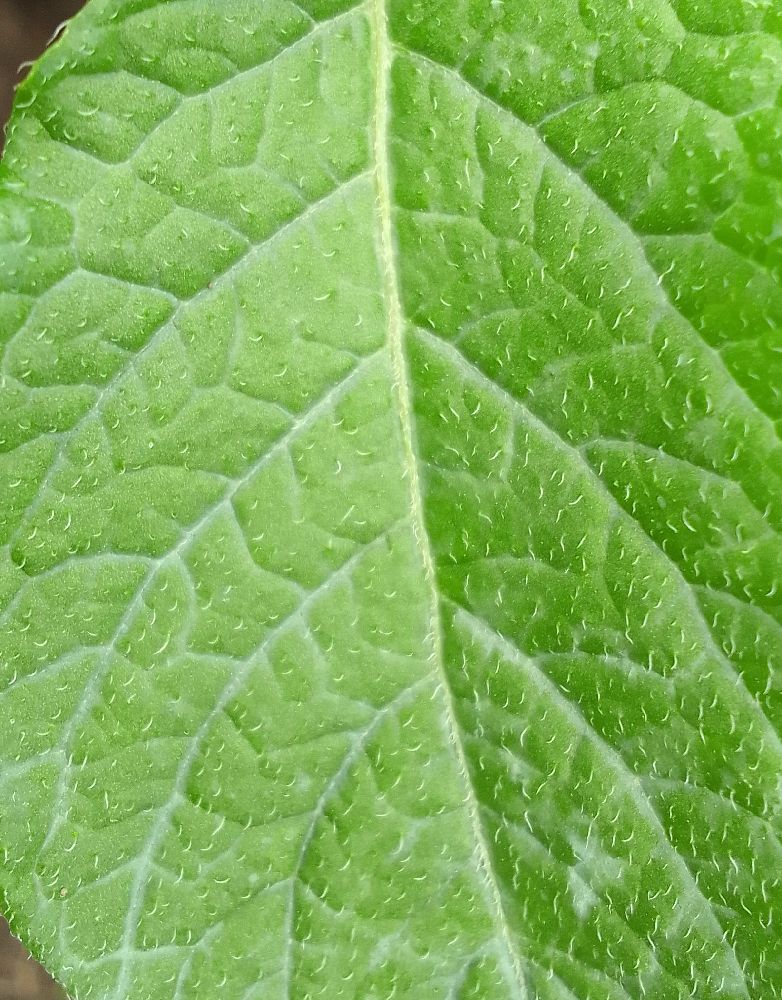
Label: Healthy